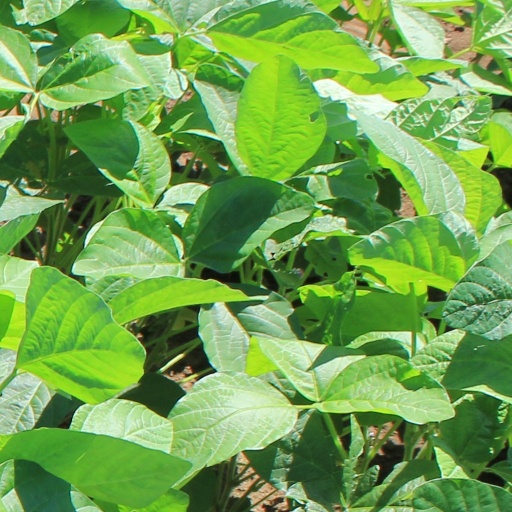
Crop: soybean